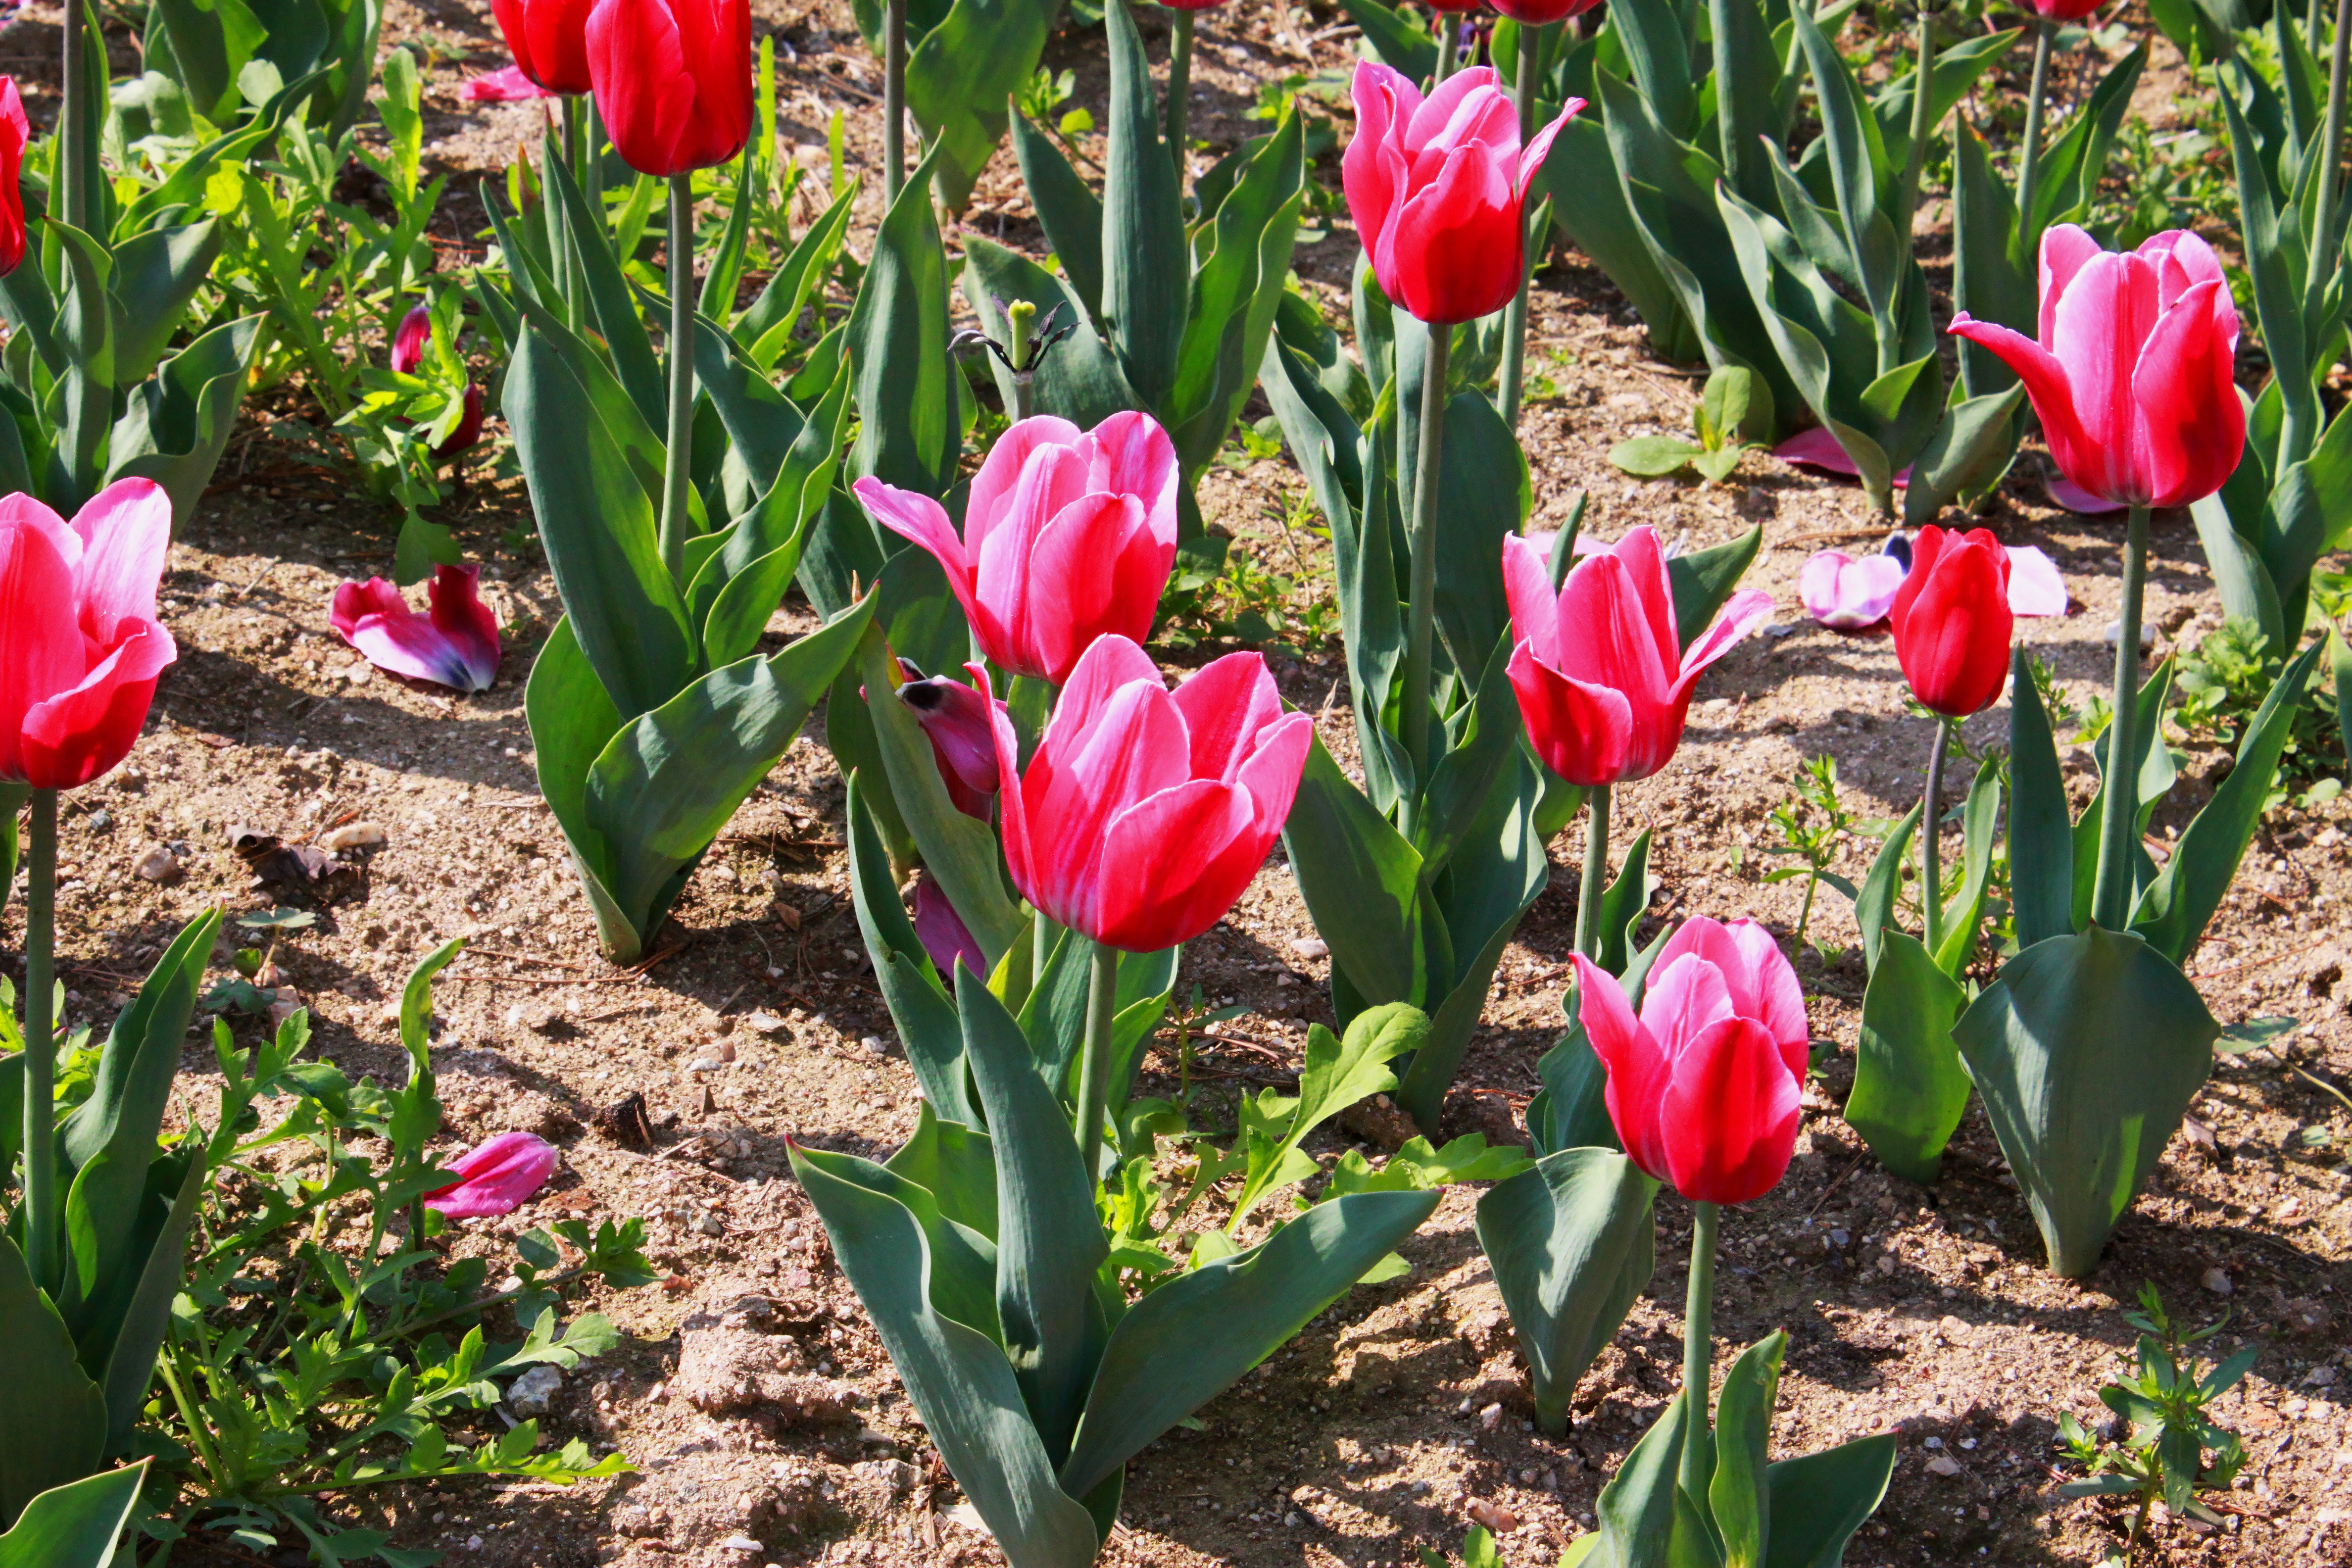
landscape, nature, plant, flower, tulip, spring, pink, plants, flowers, beautiful, pretty, flower garden, flowering plant, flower gardens, lily family, land plant